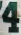
Number: 4